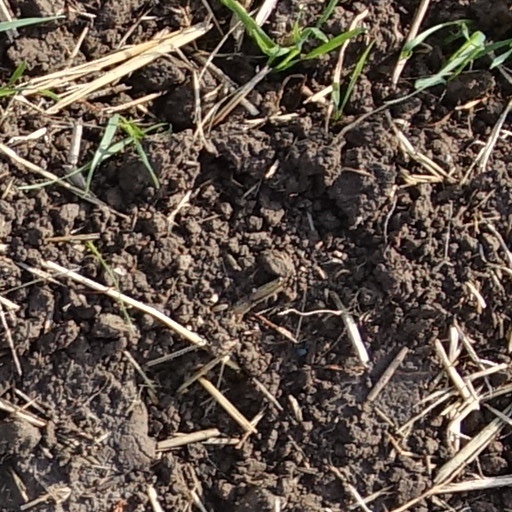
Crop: wheat